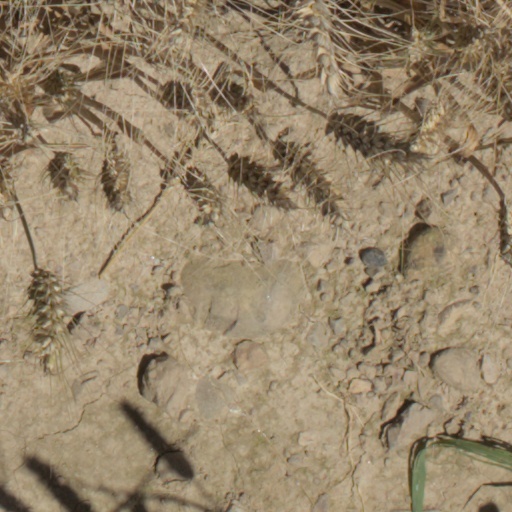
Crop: wheat